William, Duke of Austria

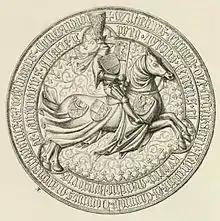
Seal of William of Austria

The Polish lords did not want to accept Jadwiga's fourteen-year-old fiancé, William of Habsburg, as their sovereign. They thought that the inexperienced William and his Austrian kinsmen could not safeguard Poland's interests against its powerful neighbours, especially the Luxemburgs which controlled Bohemia and Brandenburg, and had a strong claim on Hungary. According to Halecki, the lords of Lesser Poland were the first to suggest that Jadwiga should marry the pagan duke Jogaila of Lithuania.